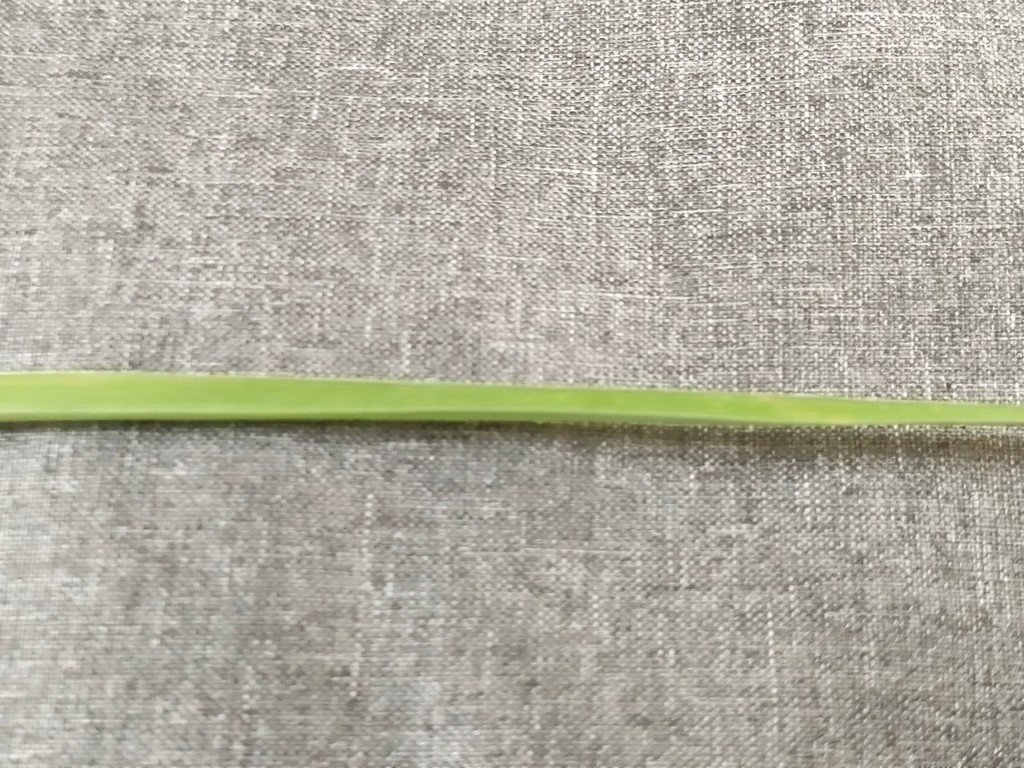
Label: Healthy